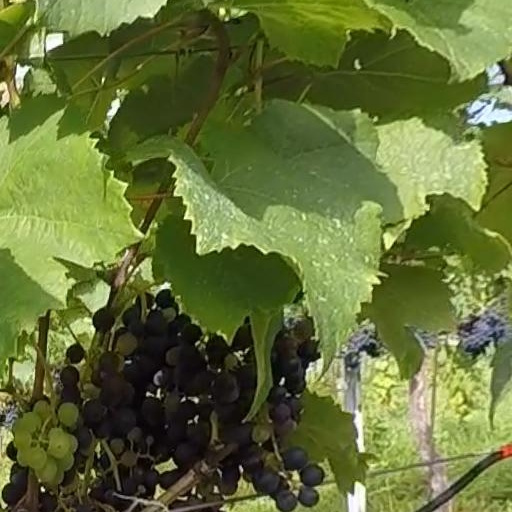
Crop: grape